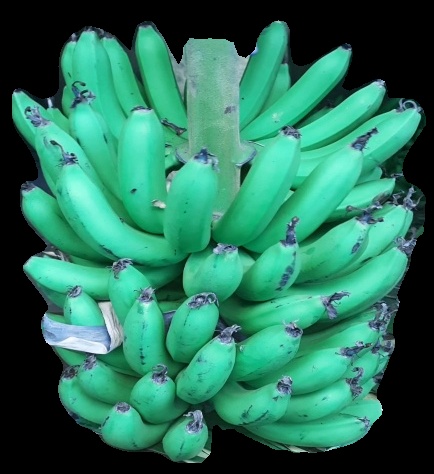
Variety: pachbale
Grade: grade1